Anomaly scan

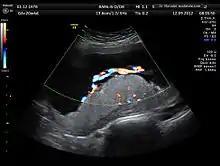
Anatomy scan image of a human placenta and umbilical cord (colour Doppler rendering) showing central placement of the cord in the placenta and three vessels in the cord, which is the normal physiology.

Second-trimester ultrasound screening for aneuploidies, such as Edwards syndrome and Patau syndrome, is based on looking for soft markers and some predefined structural abnormalities. Soft markers are variations from normal anatomy, which are more common in aneuploid fetuses compared to euploid ones. These markers are often not clinically significant and do not cause adverse pregnancy outcomes, but used in order to decide whether additional tests, which will be more accurate, are needed. Placental evaluation is vital for planning method of delivery, as attempting natural childbirth can cause fatal amounts of blood loss in the mother if the placenta is covering the cervix (placenta praevia) and significantly increases the risk of stillbirth. Additionally, placental and umbilical cord abnormalities are also associated with certain fetal genetic abnormalities.